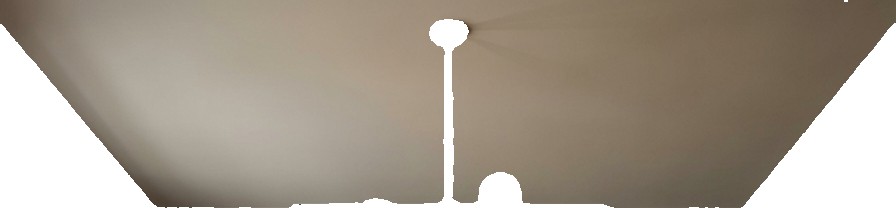
Surface category: ceiling